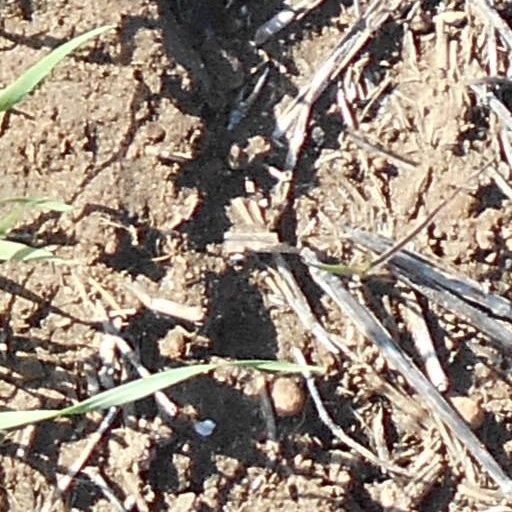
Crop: wheat